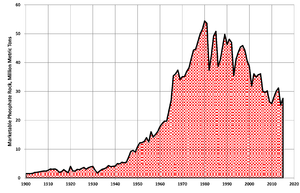
Le pic du phosphore est un concept qui décrit le moment où l'humanité atteint le taux de production mondial maximum de phosphore en tant que matière première industrielle et commerciale. Le terme est utilisé d'une manière équivalente au terme mieux connu de pic pétrolier. La question a été soulevée dans le cadre d'un débat sur la question de savoir si un « pic du phosphore » était imminent ou non, vers 2010, mais elle a été largement rejeté après que l'USGS et d'autres organisations ont augmenté les estimations mondiales sur les ressources en phosphore disponibles.